Battle of Abu Tellul

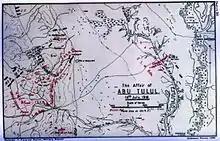
Falls' Sketch Map 28 shows the positions of the 1st Light Horse Brigade at Mussallabeh and Abu Tellul

The force consisted of the German 702nd and 703rd Battalions with one battalion of the 146th Regiment, the Ottoman 24th and 53rd Divisions, one company of the 11th Jäger Regiment (German light infantry), the Ottoman Caucasus Cavalry Brigade's 2nd (not engaged), the Ottoman 32nd, 58th and 163rd Regiments and two regiments of 3rd Cavalry Division. Included in this force was a group of 100 Germans who were armed with 42 automatic rifles.